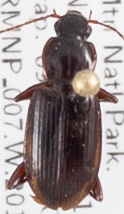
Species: Calathus advena
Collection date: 2018-07-09
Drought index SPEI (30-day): -0.71
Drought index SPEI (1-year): -1.01
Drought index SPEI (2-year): -0.71